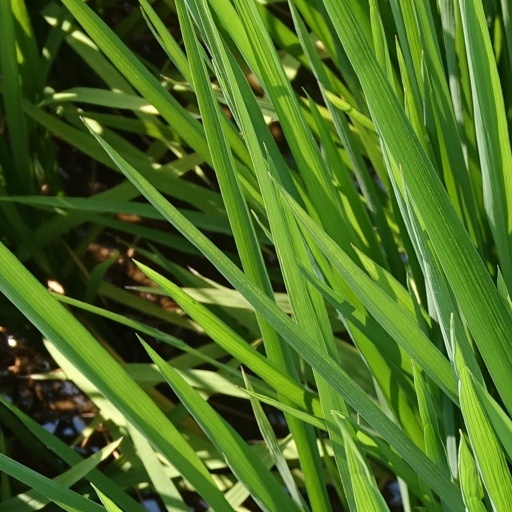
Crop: rice